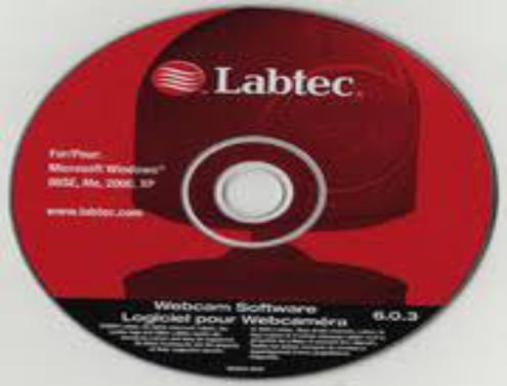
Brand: labtec
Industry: Electronic